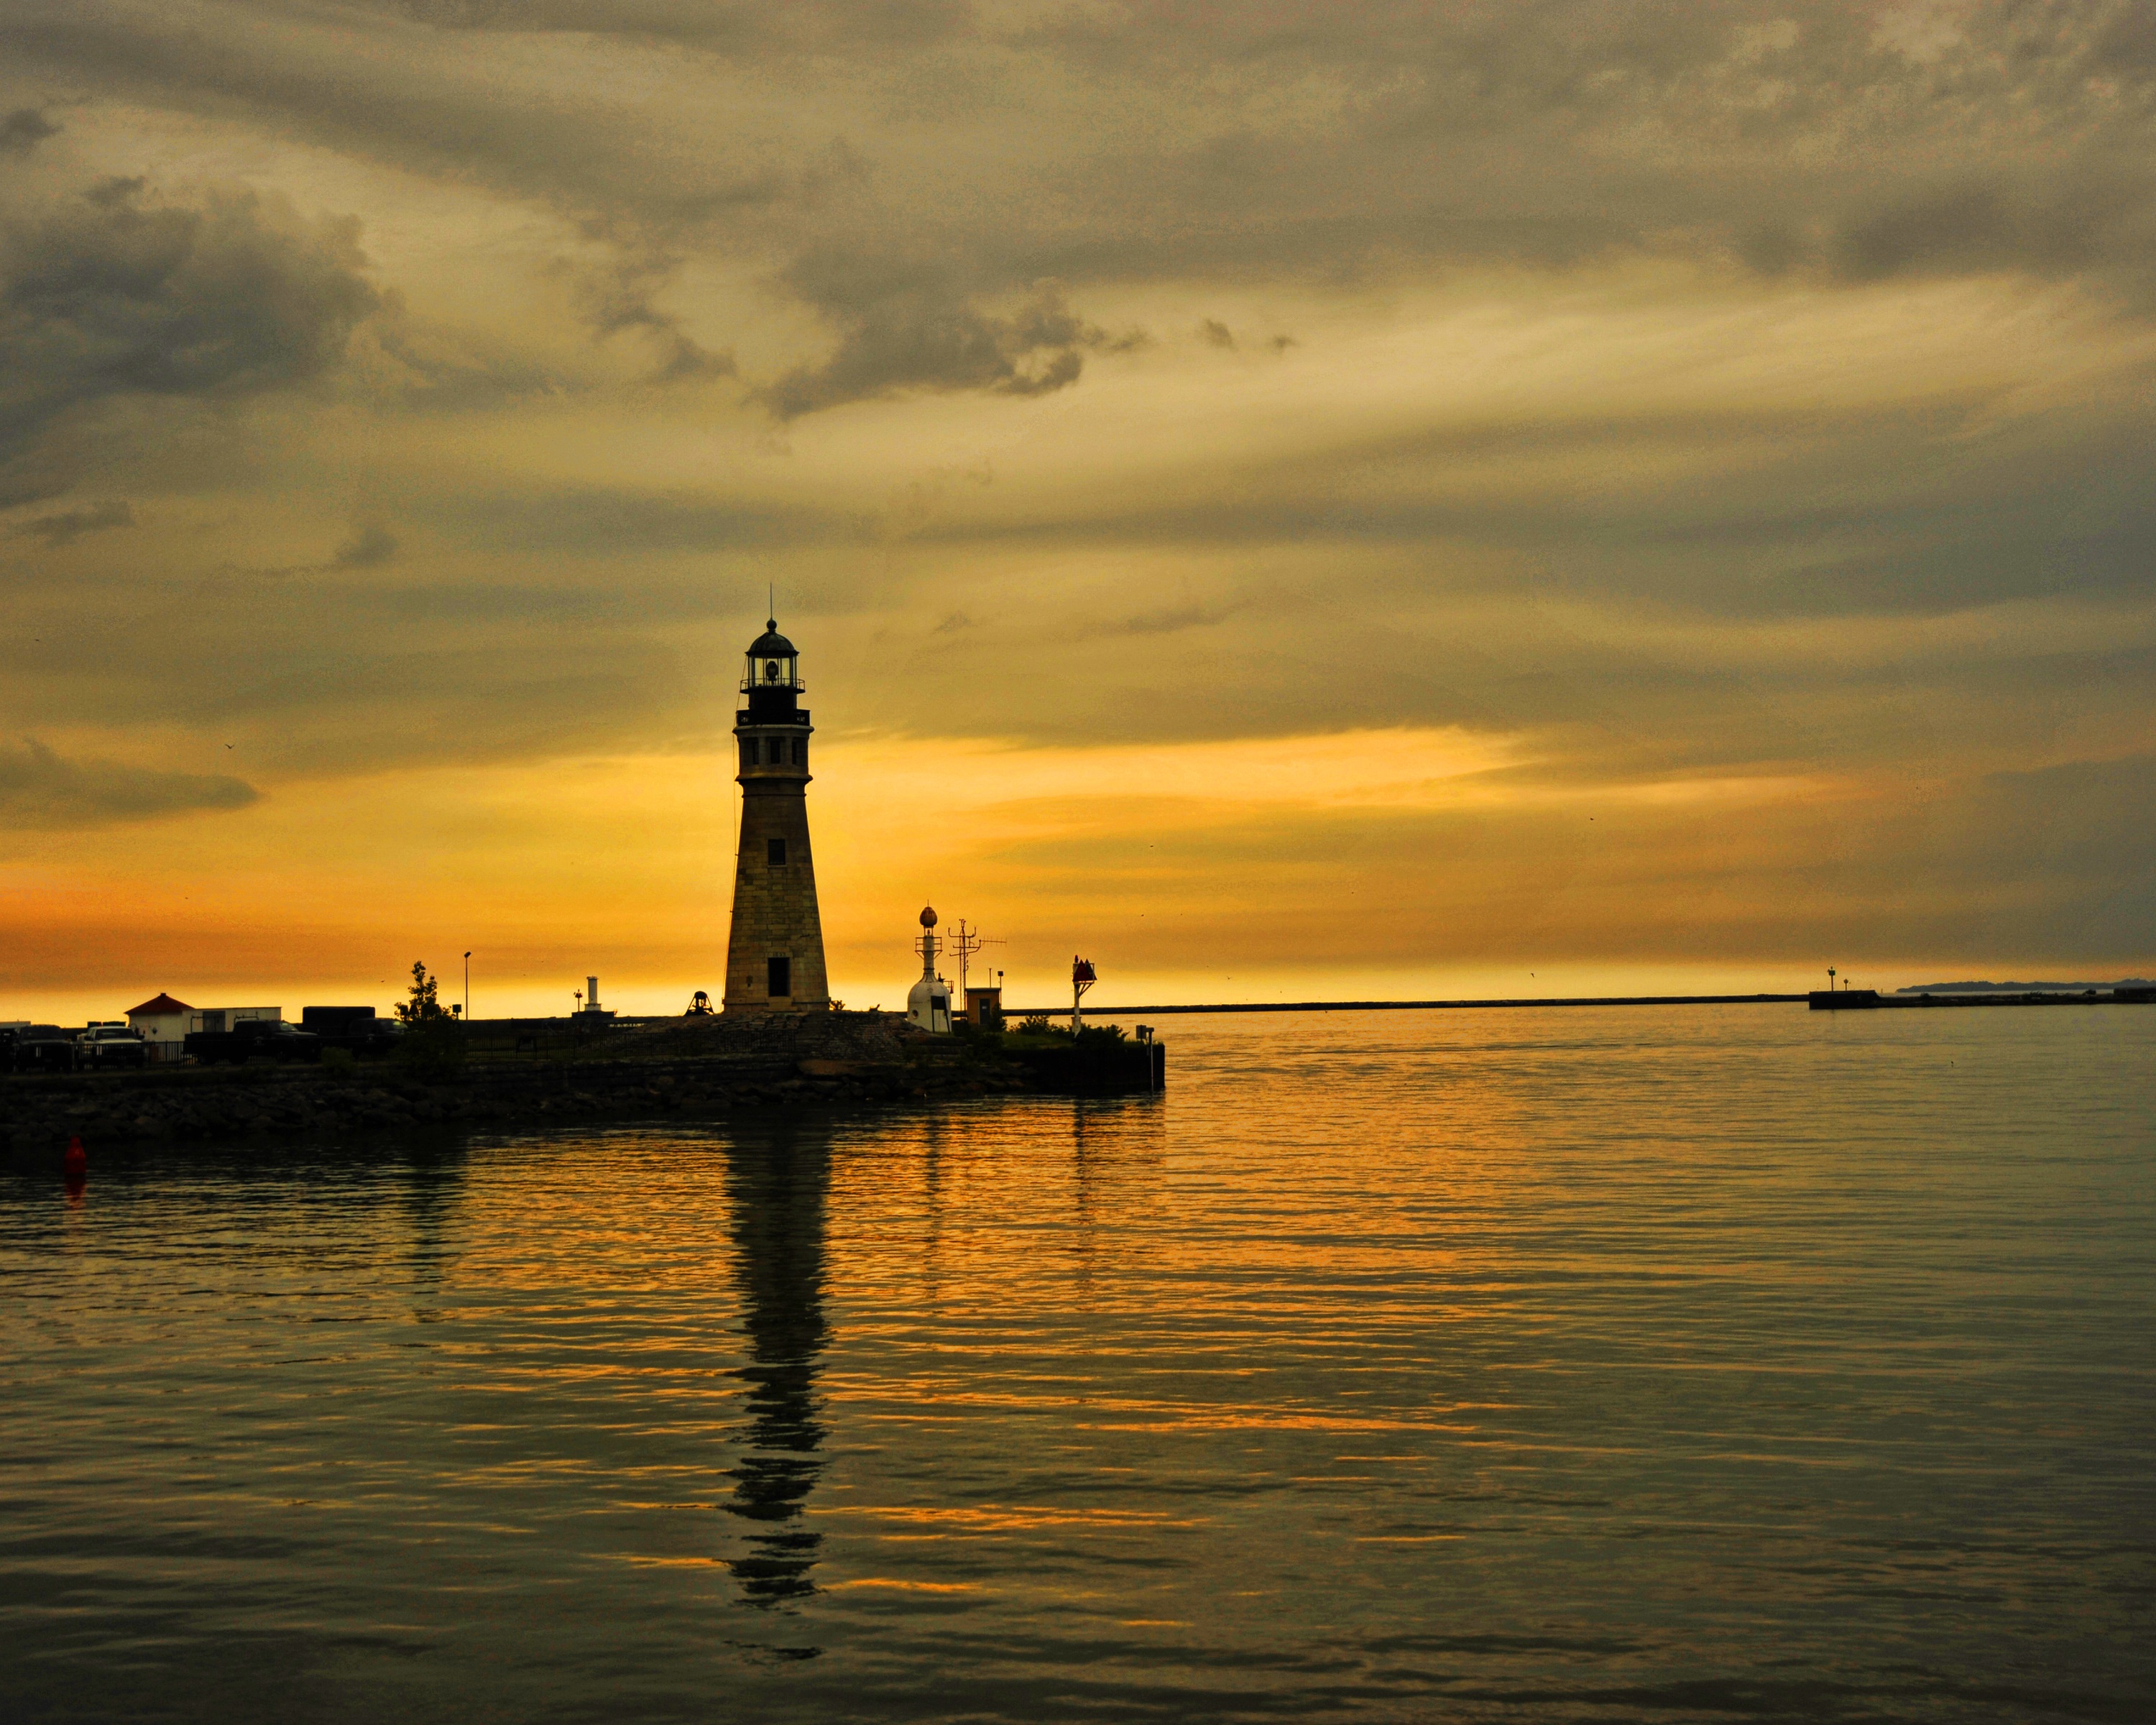
landscape, sea, coast, water, nature, ocean, horizon, cloud, lighthouse, sunrise, sunset, morning, lake, dawn, coastline, shoreline, dusk, evening, orange, reflection, tower, scenic, bay, harbor, nautical, buffalo, afterglow, lake erie